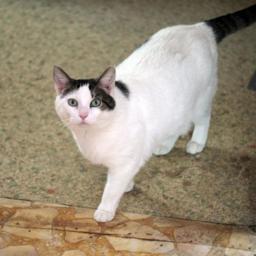
Animal: cats